Pharr Chapel United Methodist Church

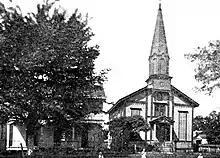
Pharr Chapel and Parsonage (1915)

In 1916, Mr. John A. Pharr donated a pipe organ, which he played until his death in 1955. In 1956, his daughter, Elizabeth, had the organ completely renovated. The interior of the sanctuary was also redecorated at this time, which included four brass chandeliers donated by the Bass family.